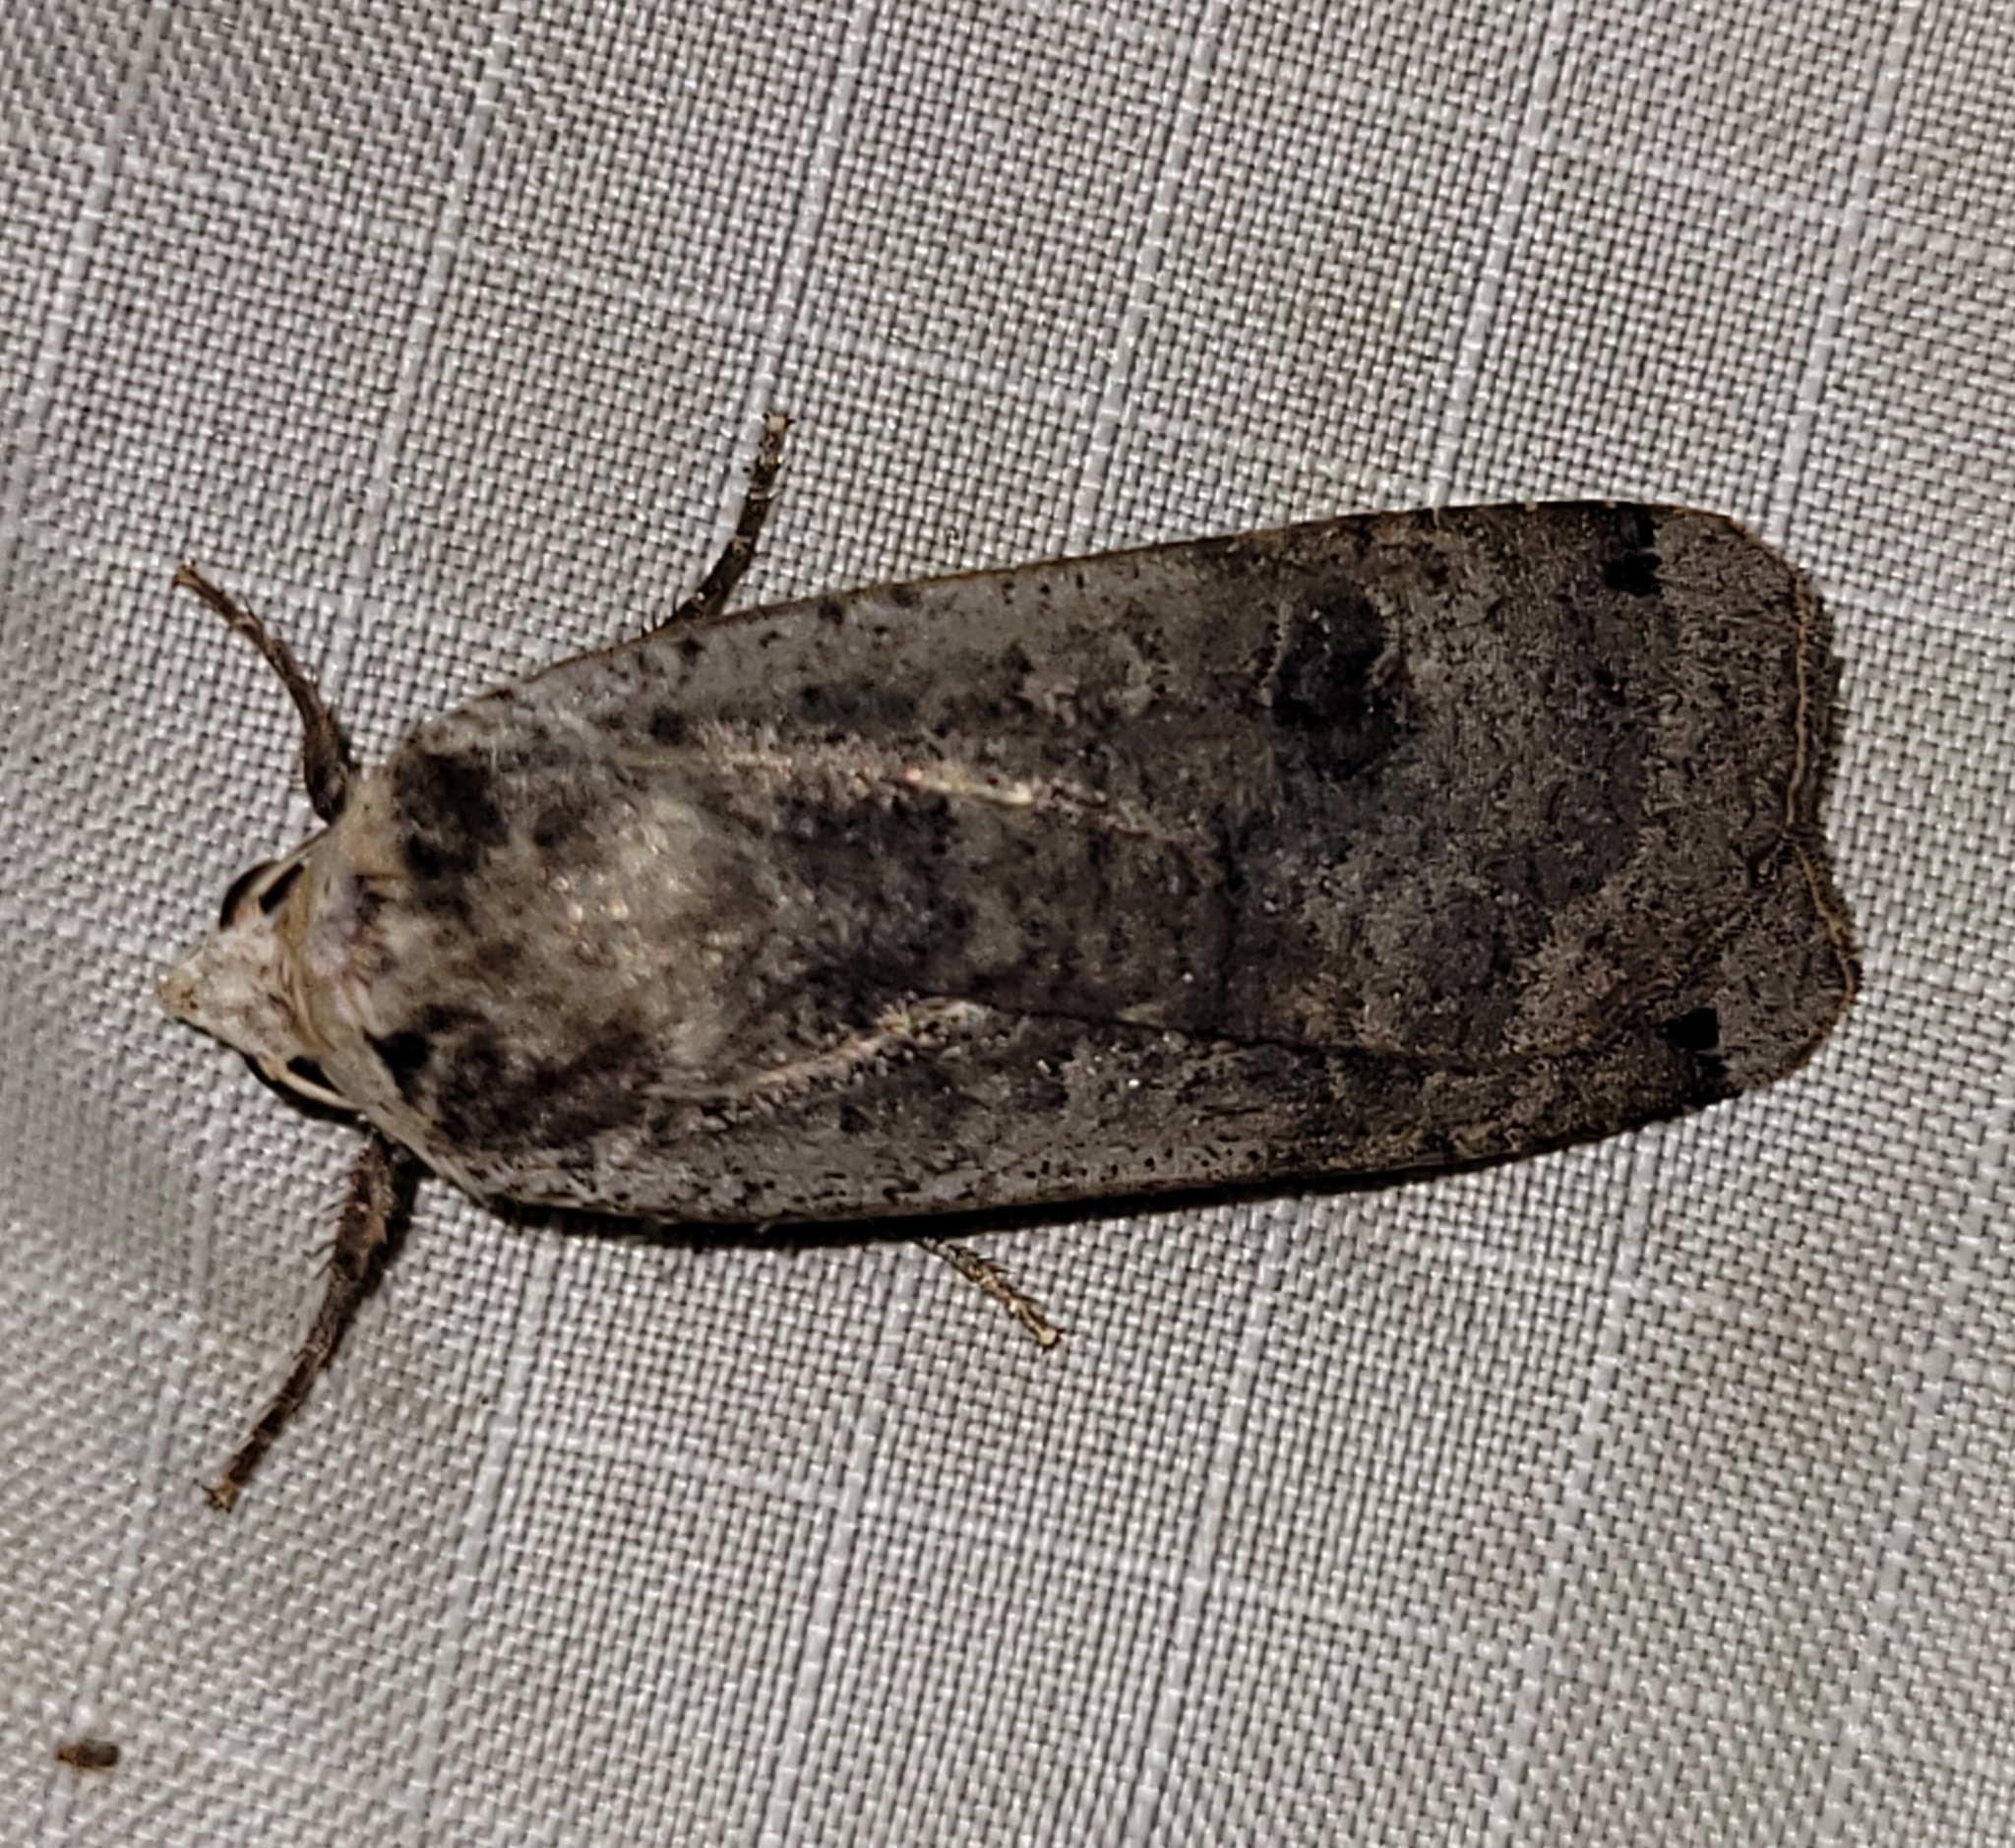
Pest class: cutworms